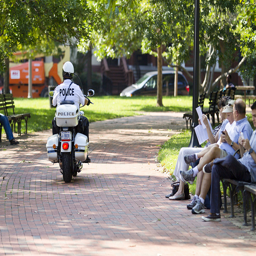
some people sitting on a bench and a policeman riding a motorcycle
A police officer rides past park goers on a motorcycle.
A motorcycle police officer drives down the sidewalk.
A cop riding a motorcycle down a red brick road.
A POLICE ON A MOTOR BIKE ON THE STREET